Jewish Territorial Organization

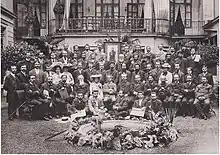
Members of the Jewish Territorial Organization

The Jewish Territorial Organisation, known as the ITO, was a Jewish political movement which first arose in 1903 in response to the British Uganda Scheme, but only institutionalized in 1905. Its main goal was to find an alternative territory to that of Palestine, which was preferred by the Zionist movement, for the creation of a Jewish homeland. The organization embraced what became known as Jewish Territorialism also known as Jewish Statism (though not to be confused with the political philosophy of the same name). The ITO was dissolved in 1925.